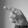
ASL letter: P